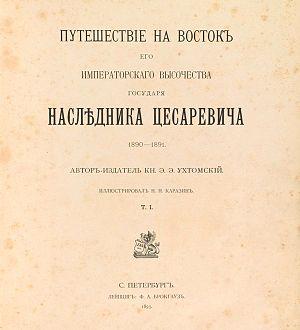
Esper Esperovitch Oukhtomski également appelé prince Oukhtomski, né le 14 août 1861 du calendrier julien, près du Palais d'Oranienbaum et décédé le 26 novembre 1921 est un poète, éditeur et orientaliste russe. Il a été directeur des Nouvelles pétersbourgeoises, directeur de la Banque russo-chinoise et maître d'œuvre du Transsibérien.
Oukhtomski est un nom famille russe porté par une famille princière.